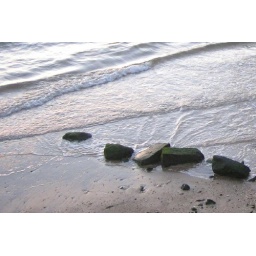
rocks in the sand